María Padín

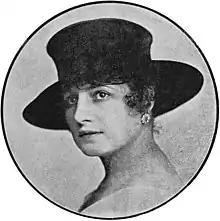
Padín in 1917

María Padín (September 15, 1888 – December 21, 1970) was a Uruguayan film, radio, and theater actress and producer who had a successful career in Argentina.